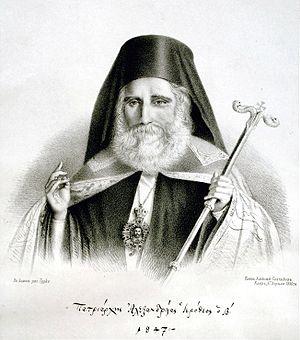
Hiérothée II d'Alexandrie est pape et patriarche orthodoxe d'Alexandrie et de toute l'Afrique du 2 mai 1847 au 13 janvier 1858.